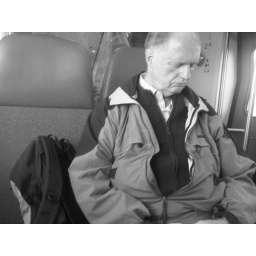
Man sleeping in the train